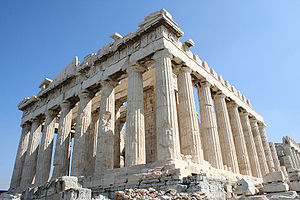
Arkitektur / Stilarter / Græsk arkitektur
Parthenon i Athen
Arkitektur er kunsten og videnskaben at varetage formgivning af bygninger, rum eller fysiske strukturer. En ældre dansk betegnelse er bygningskunst.